Black Forest

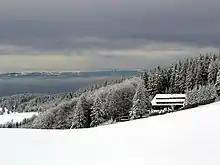
Winter on the Schauinsland. In the background are the Vosges.

In addition to the characteristic range of fauna found in Central European forests, the following less common animals may be observed in the Black Forest: